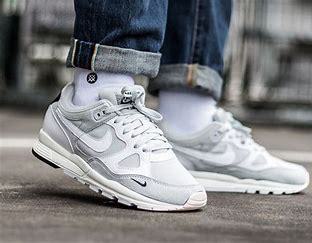
Brand: Nike
Model: Air Span Ii